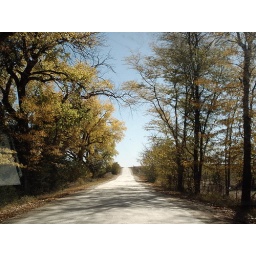
Fall scene of road in front of my house